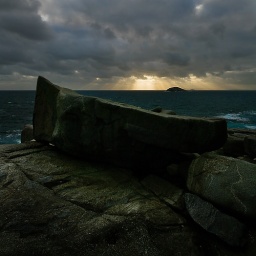
A &amp;quot;ship-shaped&amp;quot; rock at the natural arch on the Western Australian coast near Albany.